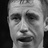
Emotion: sad